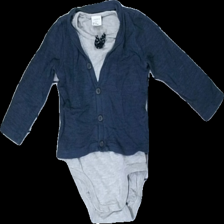
View: front
Type: Top
Category: Children
Brand: Lindex
Colors: Grey, Blue
Material: 100% cotton
Cut: Regular
Size: 80
Season: All
Damage location: top center
Damage 2 location: middle right
Damage 3 location: top center
Price range: <50
Recommended usage: Reuse
Description: grå body med fastsydd kofta och liten rosett/fluga